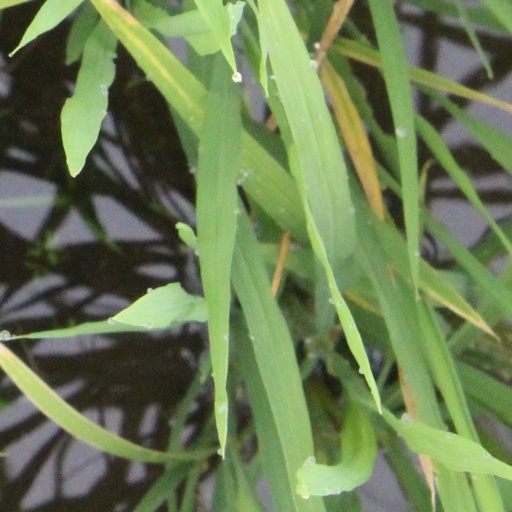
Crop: rice